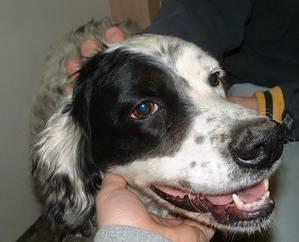
dog